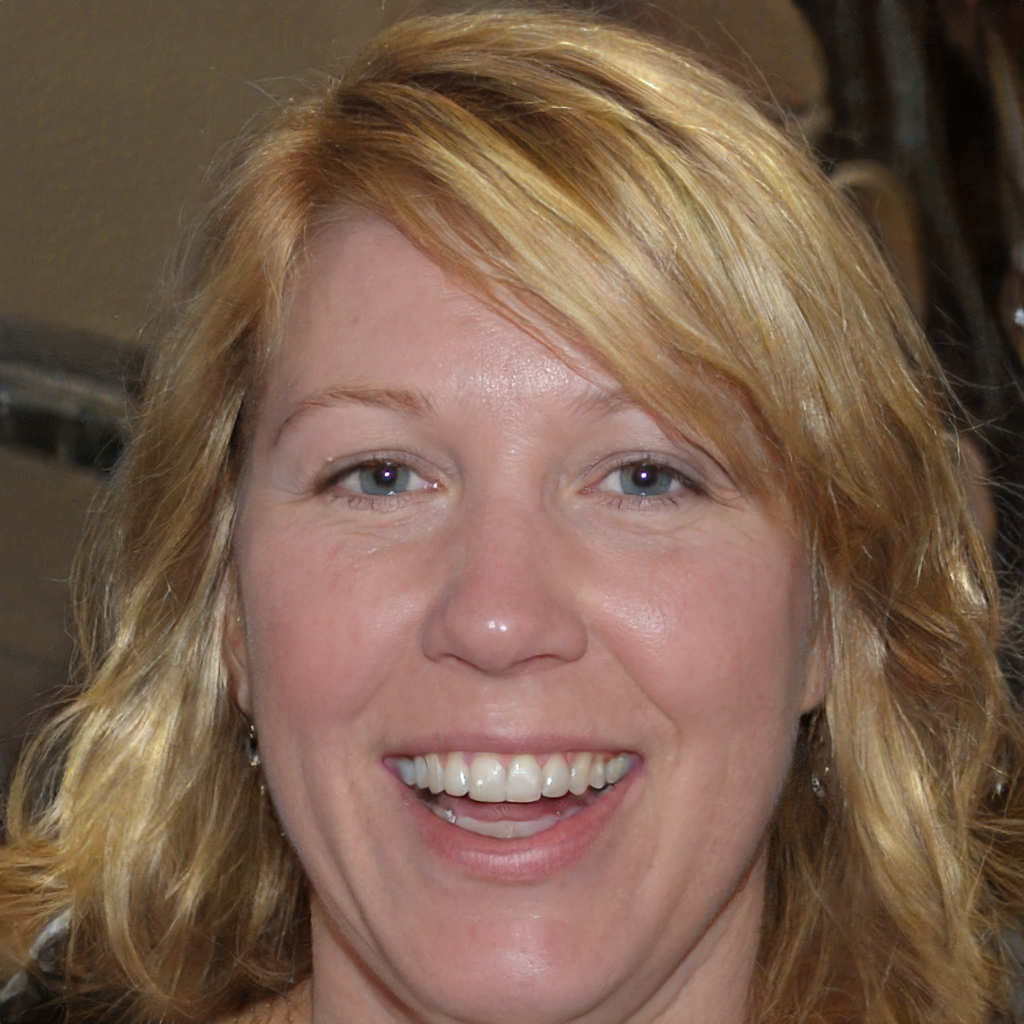
Label: Colored